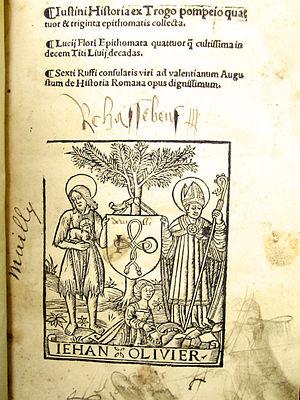
Extraits de l'Histoire de Trogue Pompée par Julien
Vaison-la-Romaine est une commune française située dans le département de Vaucluse, en région Provence-Alpes-Côte d'Azur.
Trogue Pompée, est un Gallo-Romain né à Vaison-la-Romaine, contemporain de l'empereur Auguste, auteur d'un grand ouvrage d'histoire, abrégé ultérieurement par Justin.
La légende de Gyptis et Protis est le mythe fondateur qui raconte la fondation légendaire de Marseille vers 600 av. J.-C. par des colons grecs venus de la cité de Phocée en Ionie.
Justin est un historien romain. On date le plus souvent son existence du IIIᵉ siècle, mais certains la placent au IVᵉ siècle après Jésus-Christ.